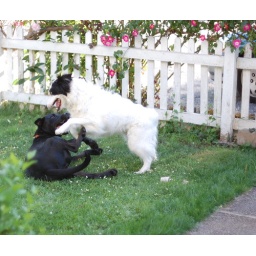
Stopped by a friend's house and his dog and the neighbors' dog were frolicking around.